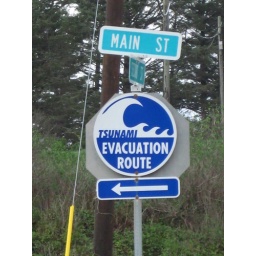
Yup Tsunami signs every where in the states along the coast